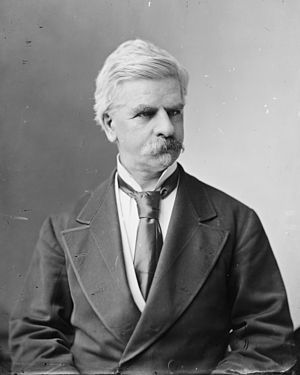
Nathaniel P. Banks / Efter krigen
Portræt efter krigen af Mathew Brady eller Levin C. Handy
Nathaniel Prentice Banks var en amerikansk politiker og soldat, guvernør i Massachusetts, formand for Repræsentanternes Hus og general i Unionens hær under den amerikanske borgerkrig.